Baddesley Clinton

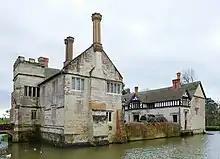
Viewed from the north-west

Parkland to the north and south-east of the house is today meadow with scattered trees, and ornamental trees south of the house. Pleasure grounds to the south-west lead down to a small lake. A formal walled garden, used in the past as a kitchen garden. lies to the south of the house; the central courtyard of the house is also laid out as a garden. The park and gardens are designated Grade II on the Register of Historic Parks and Gardens.